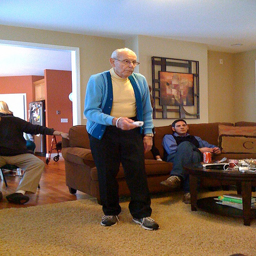
An old man standing while holding a video game remote as people watch.
an old man standing in the living room while playing a video game
an older person in a living room with a nintendo wii remote
There is a man standing in the room.
a man is holding a video game controller at home